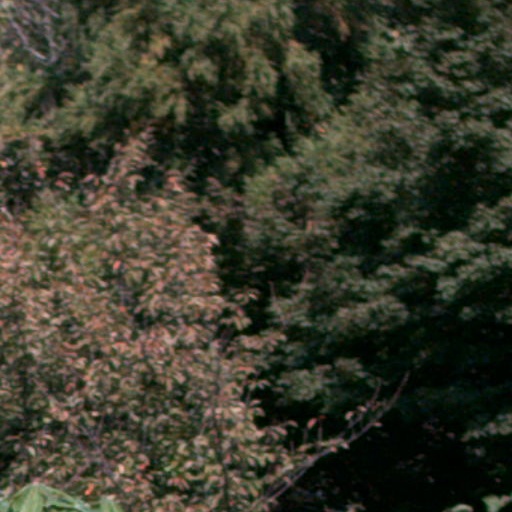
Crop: cassava